Filly Brown

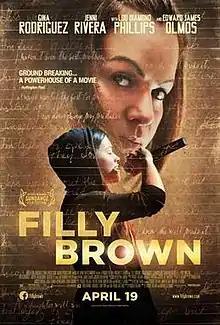
Theatrical release poster

Filly Brown is a 2012 drama film directed by Youssef Delara and Michael D. Olmos. It was nominated for the Grand Jury Prize at the 2012 Sundance Film Festival and won Best Feature Film at the 2013 Noor Iranian Film Festival.